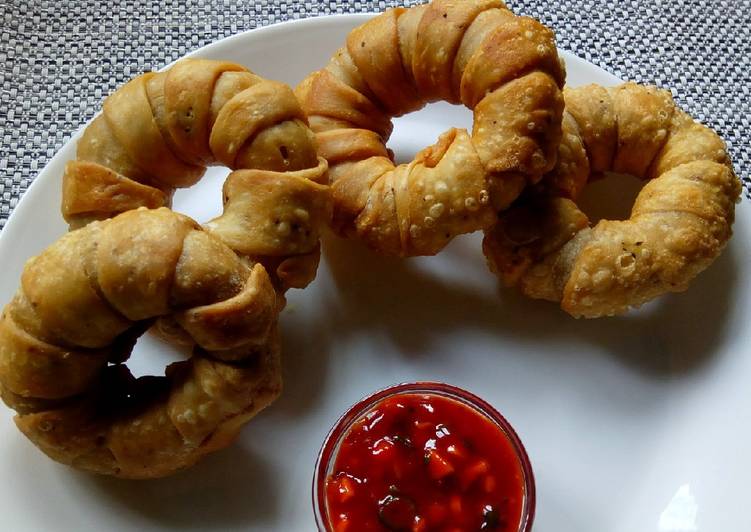
Dish: samosa